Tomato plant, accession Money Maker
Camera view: bottom (45 deg); turntable rotation: 240 degrees
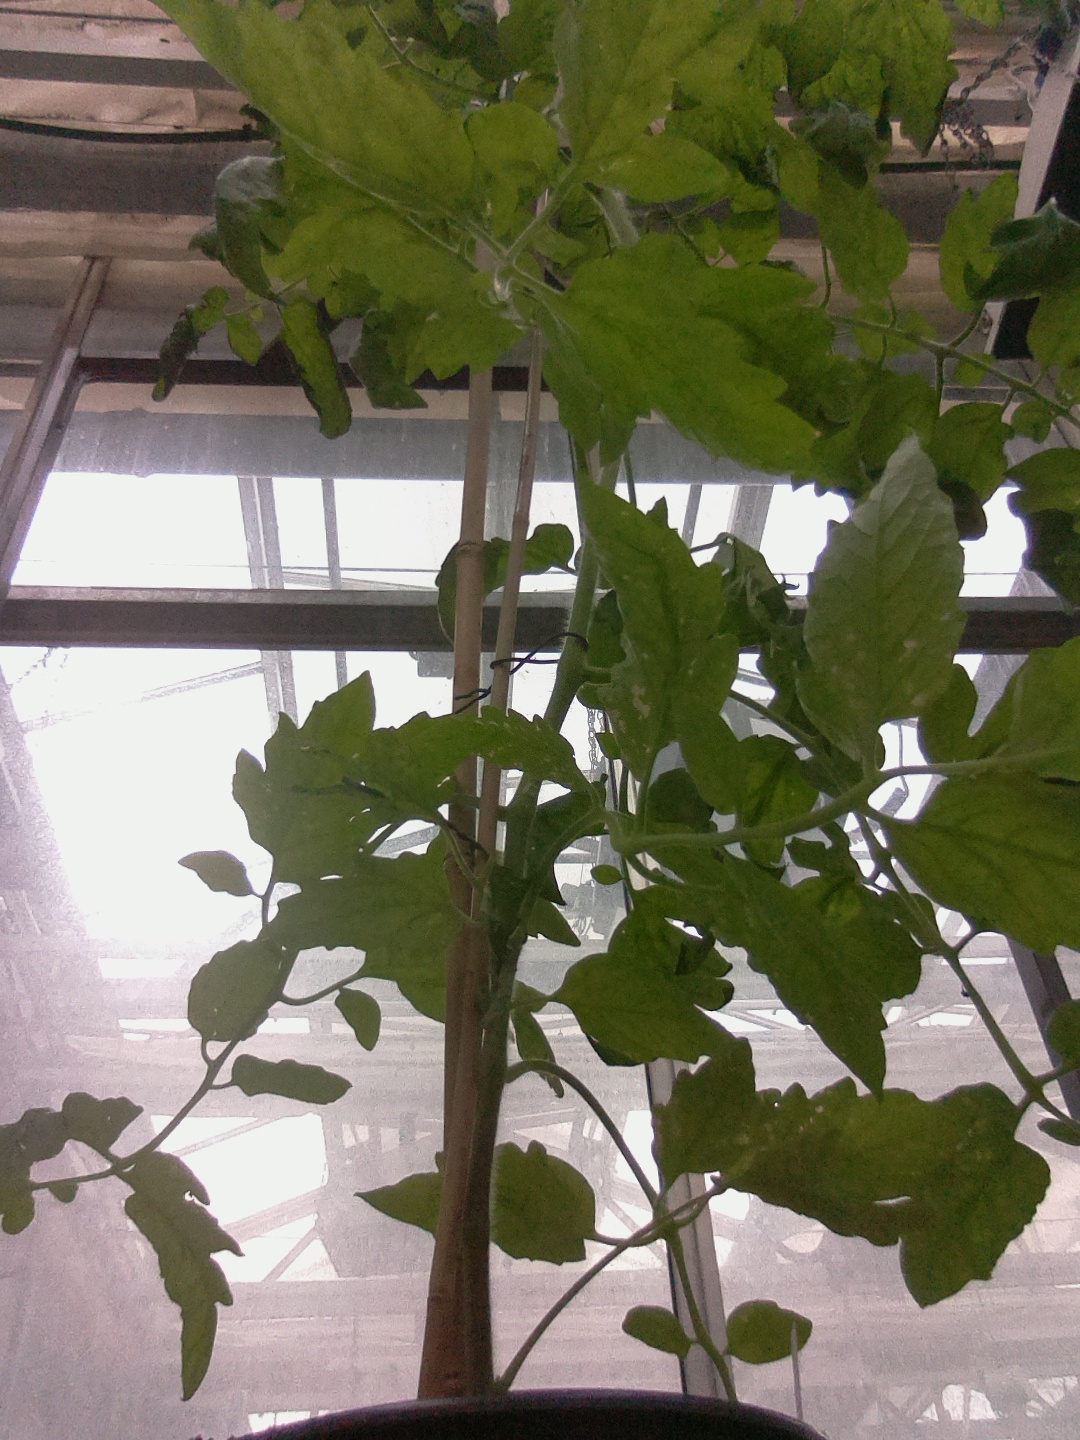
BBCH growth stage 70: Fruits at the main stem or branches visibles